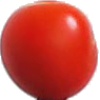
Label: Tomato Cherry Red 1